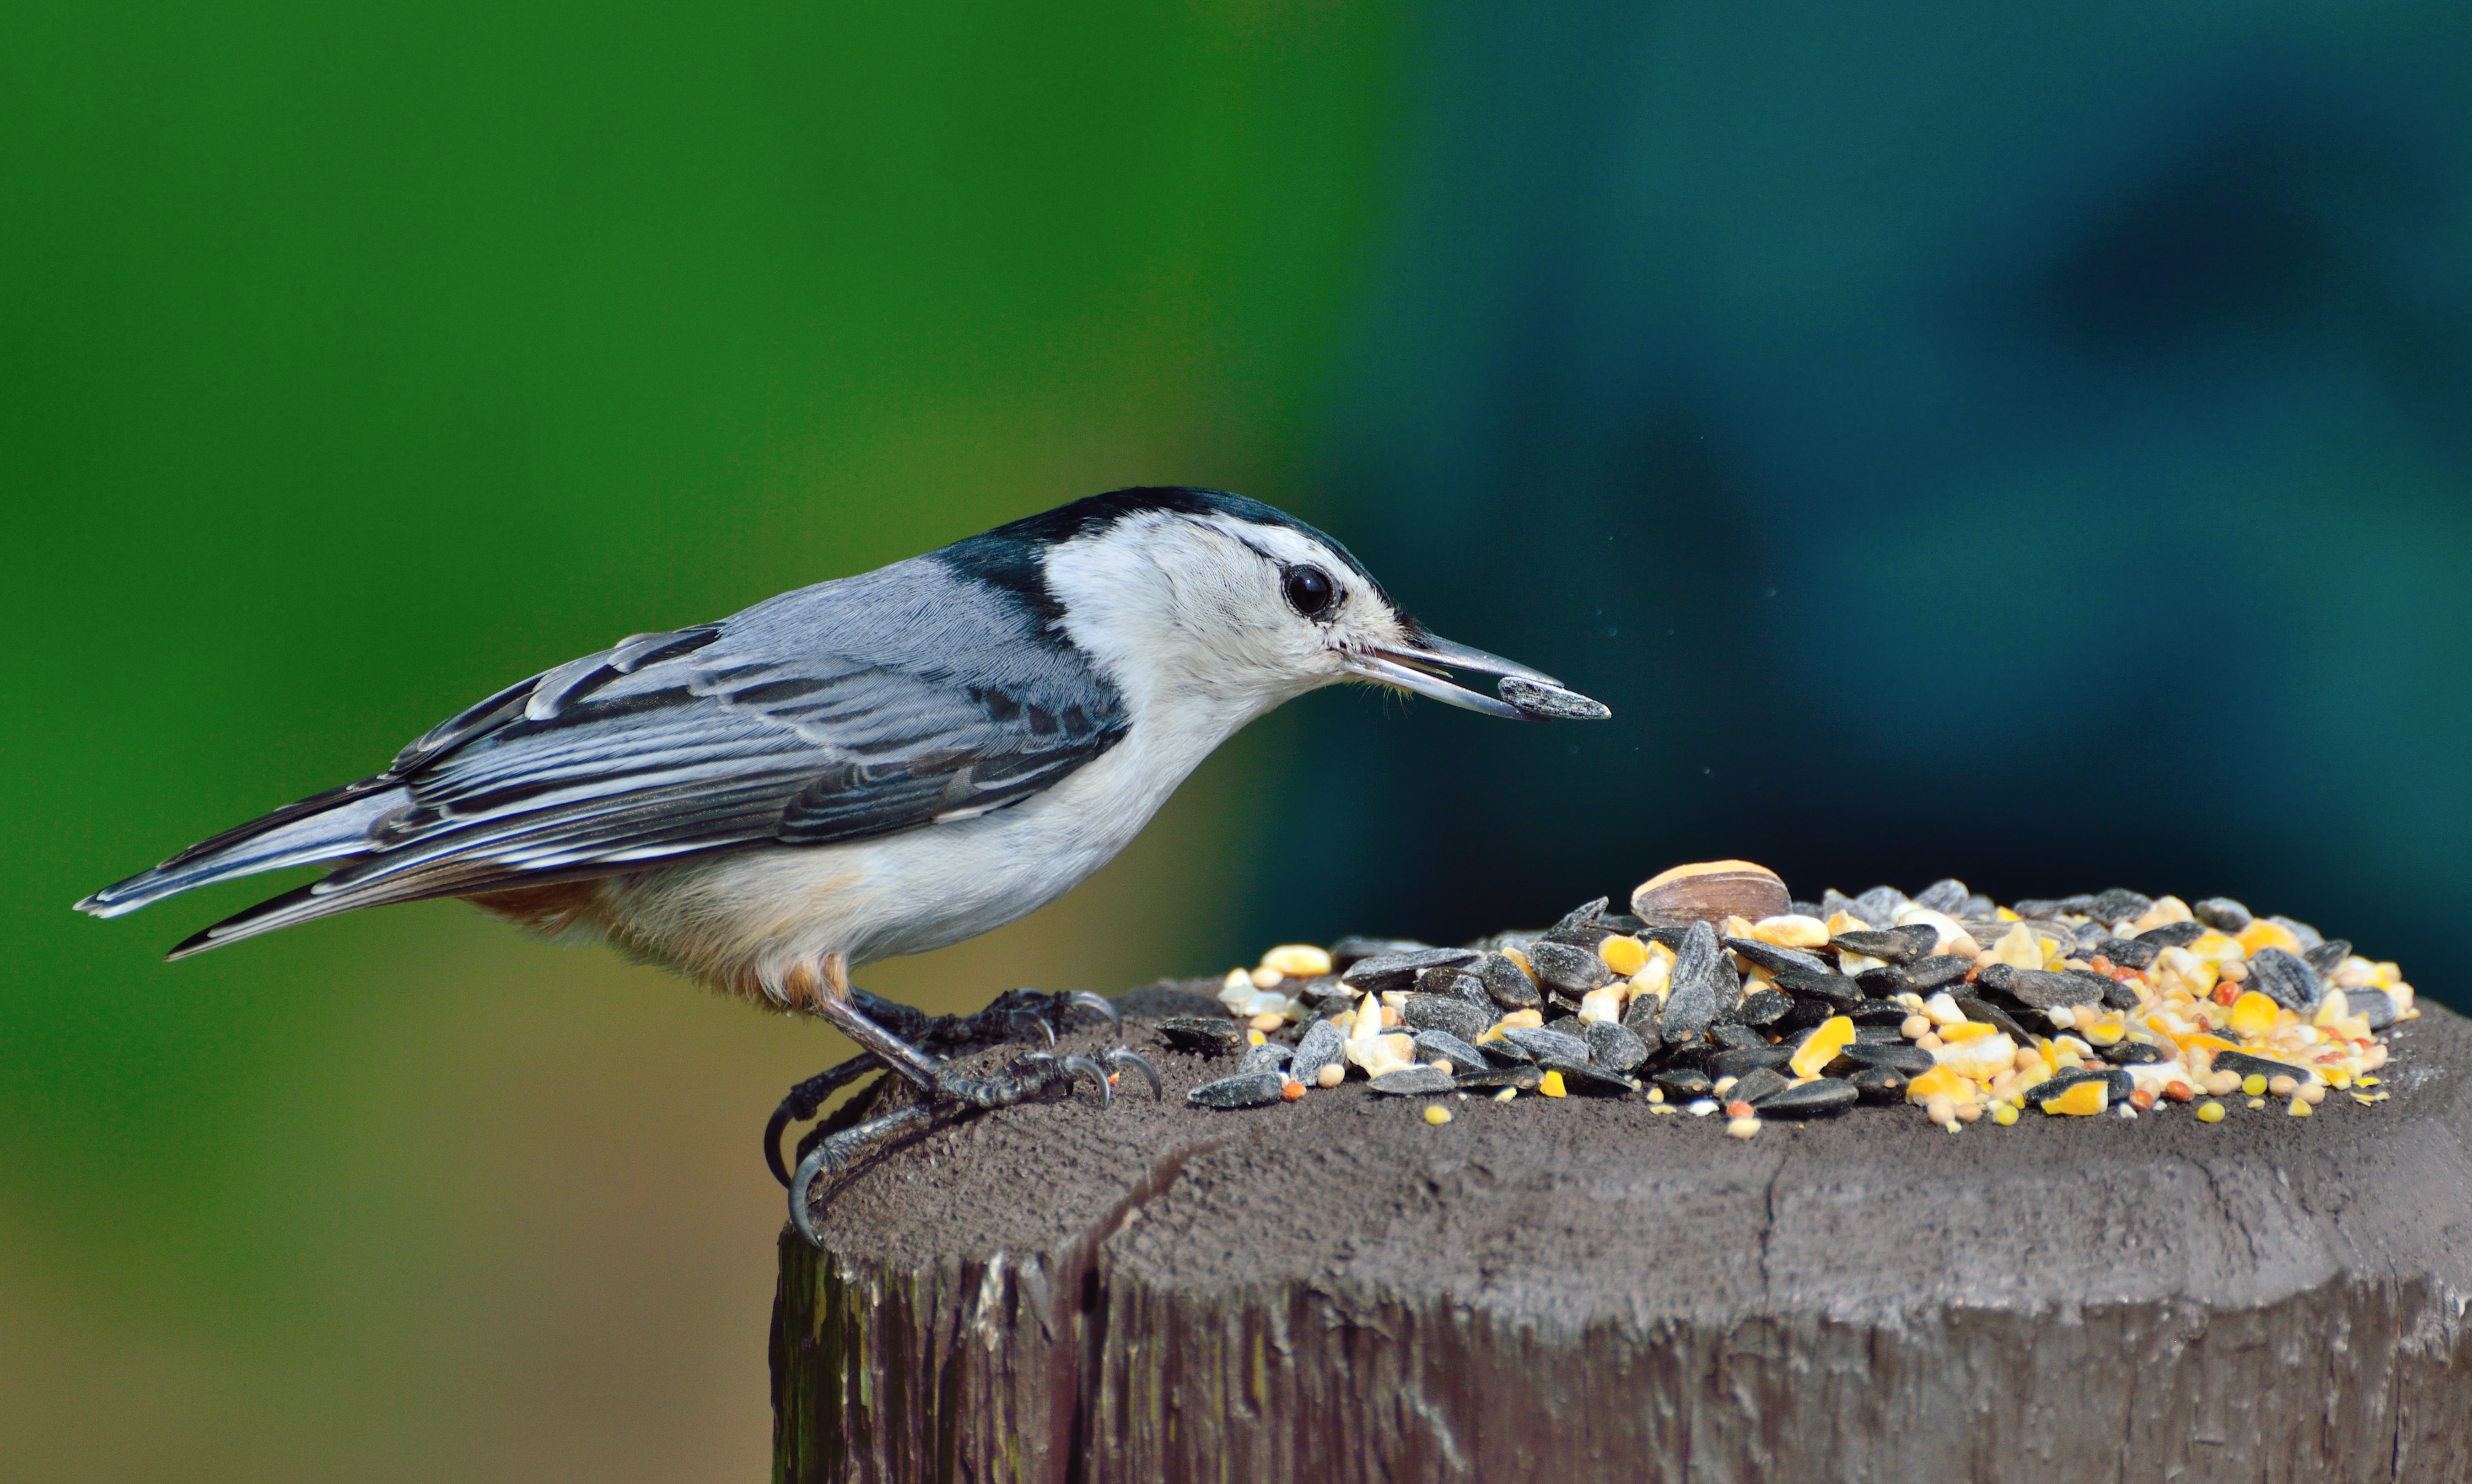
nature, bird, wildlife, beak, fauna, feeding, vertebrate, finch, nuthatch, brambling, old world flycatcher, white breasted nuthatch, perching bird, emberizidae, niagara parks